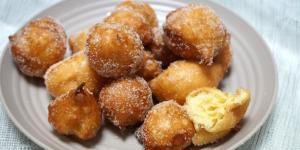
bunuelos de pueblo